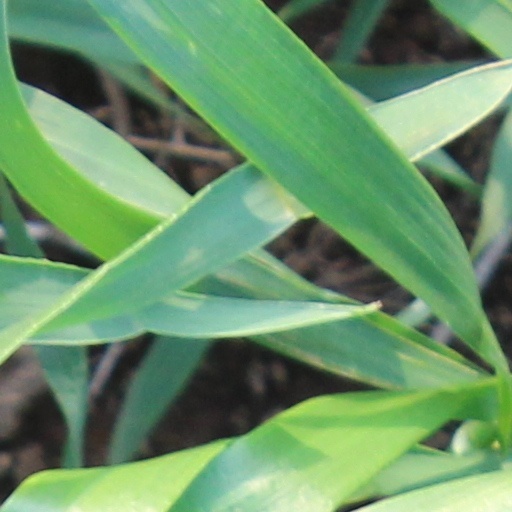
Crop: wheat